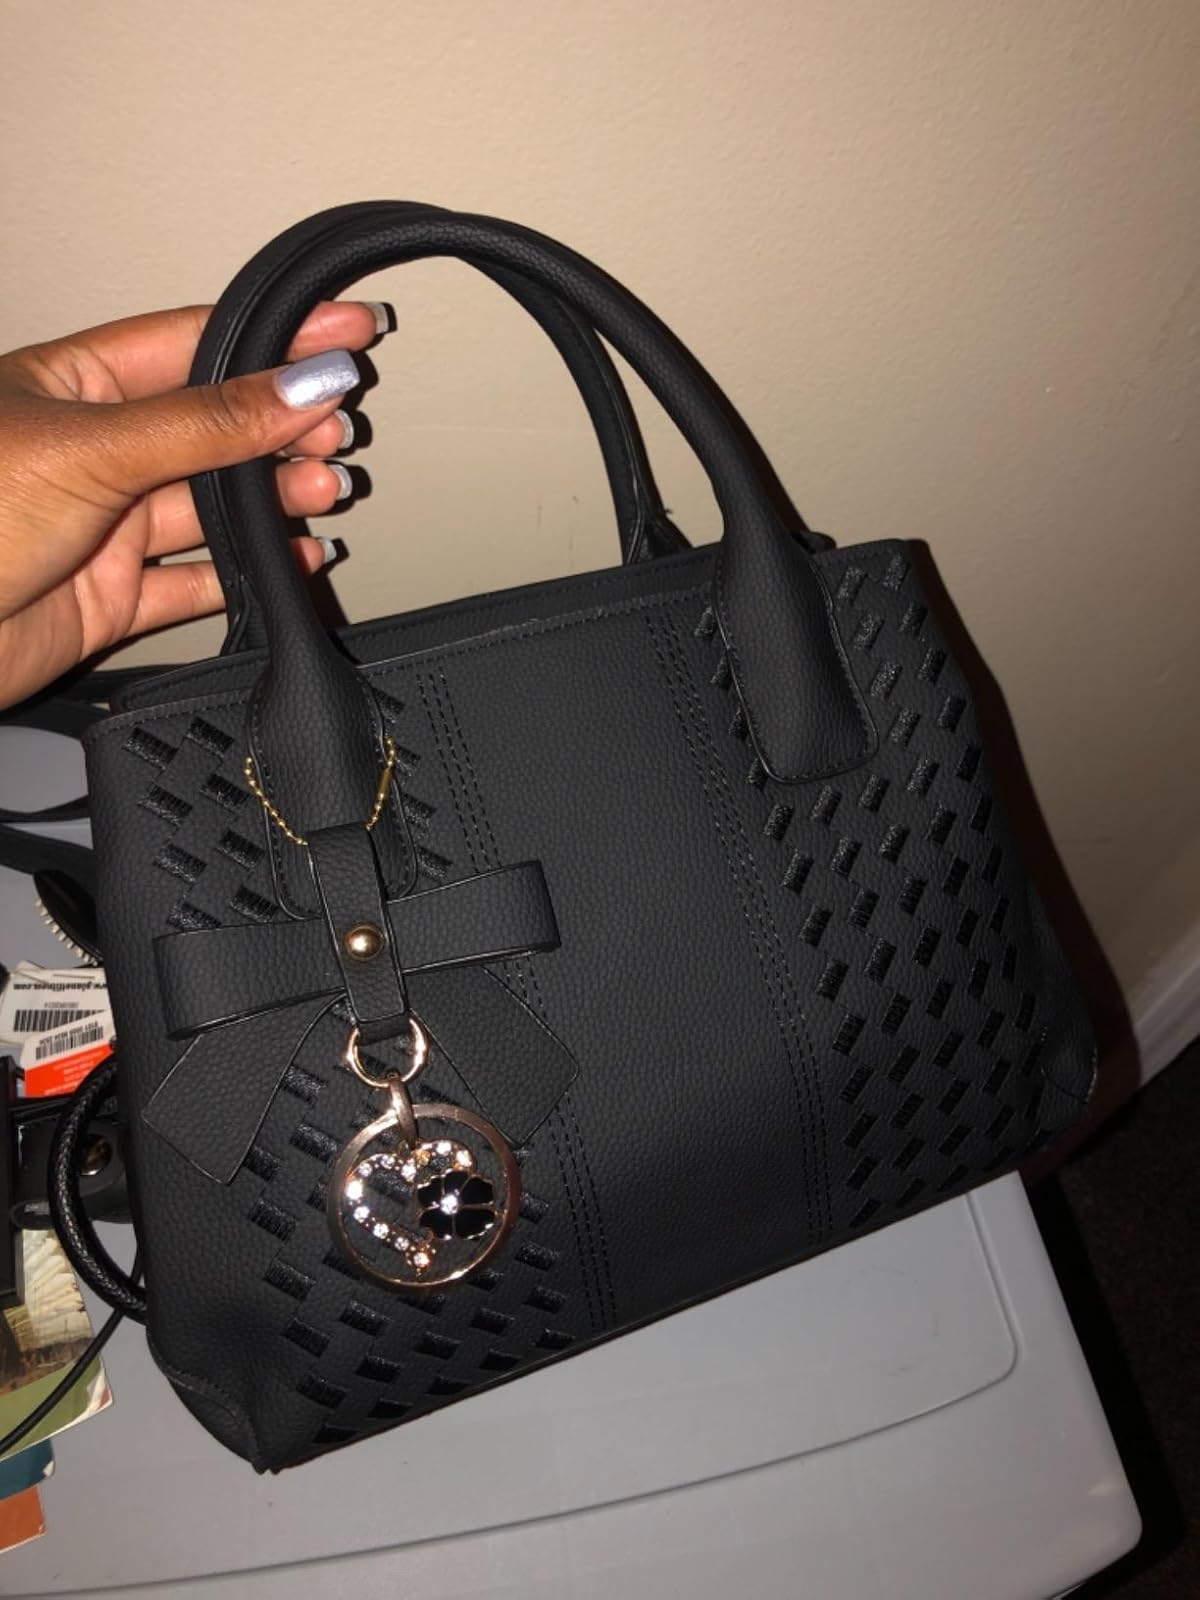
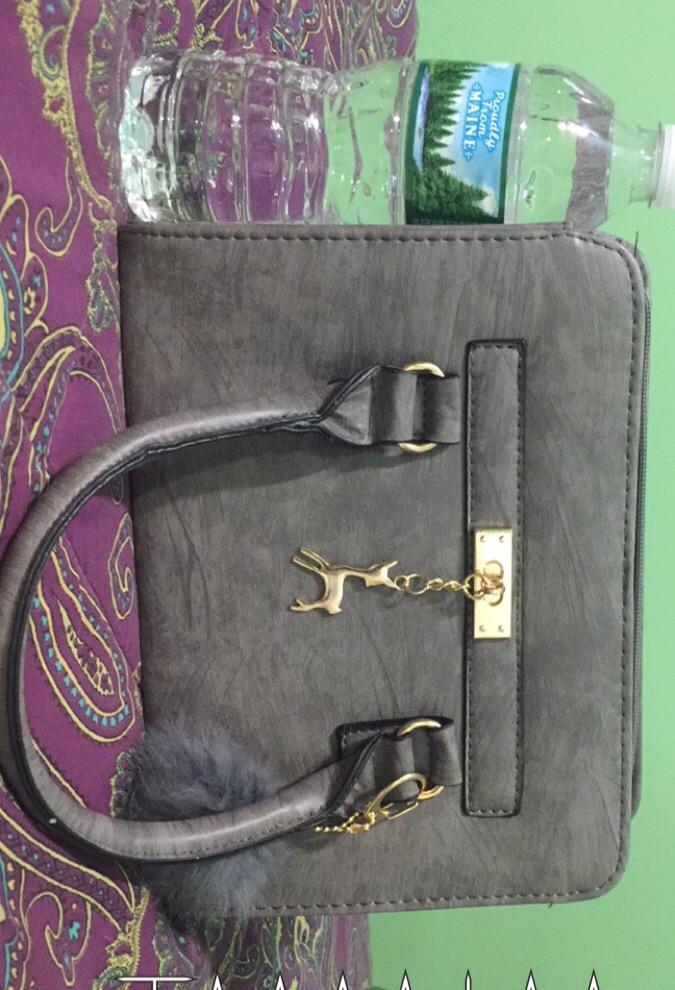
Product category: accessories_handbag
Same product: no